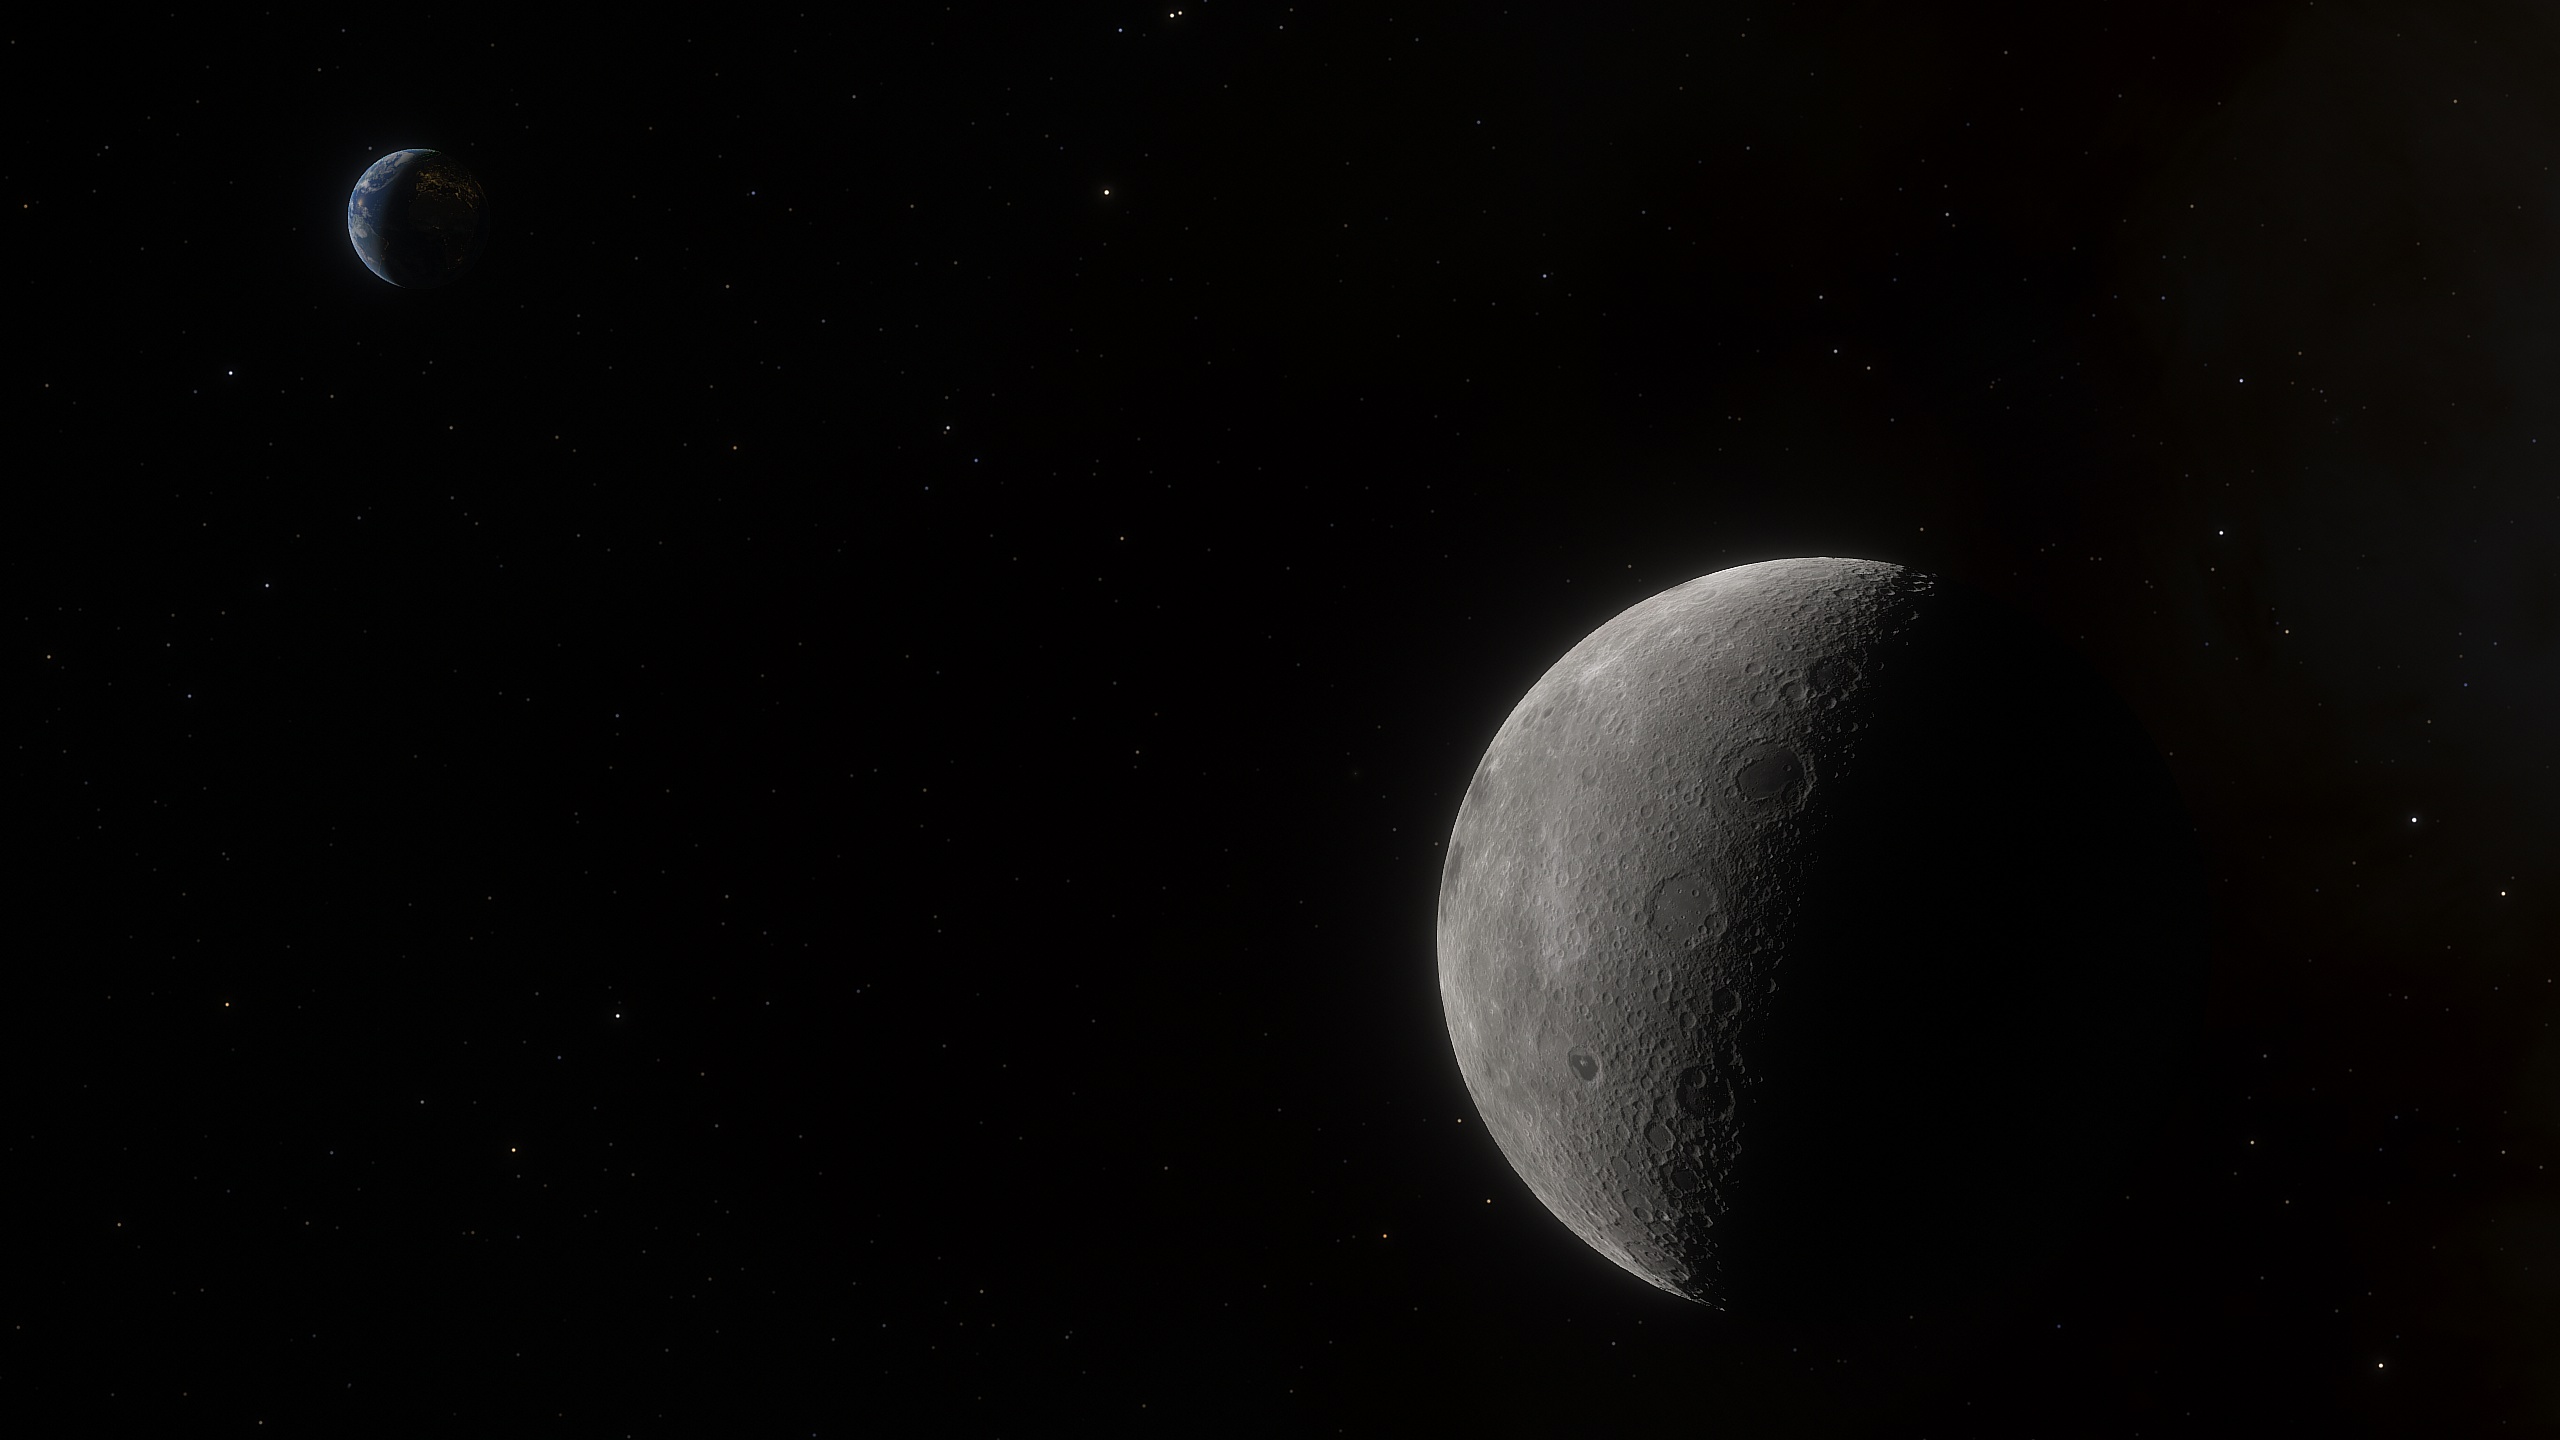
space, moon, nature, atmosphere, outer space, astronomical object, celestial event, universe, atmospheric phenomenon, astronomy, darkness, planet, night, midnight, sky, stock photography, lunar eclipse, event, black and white, eclipse, science